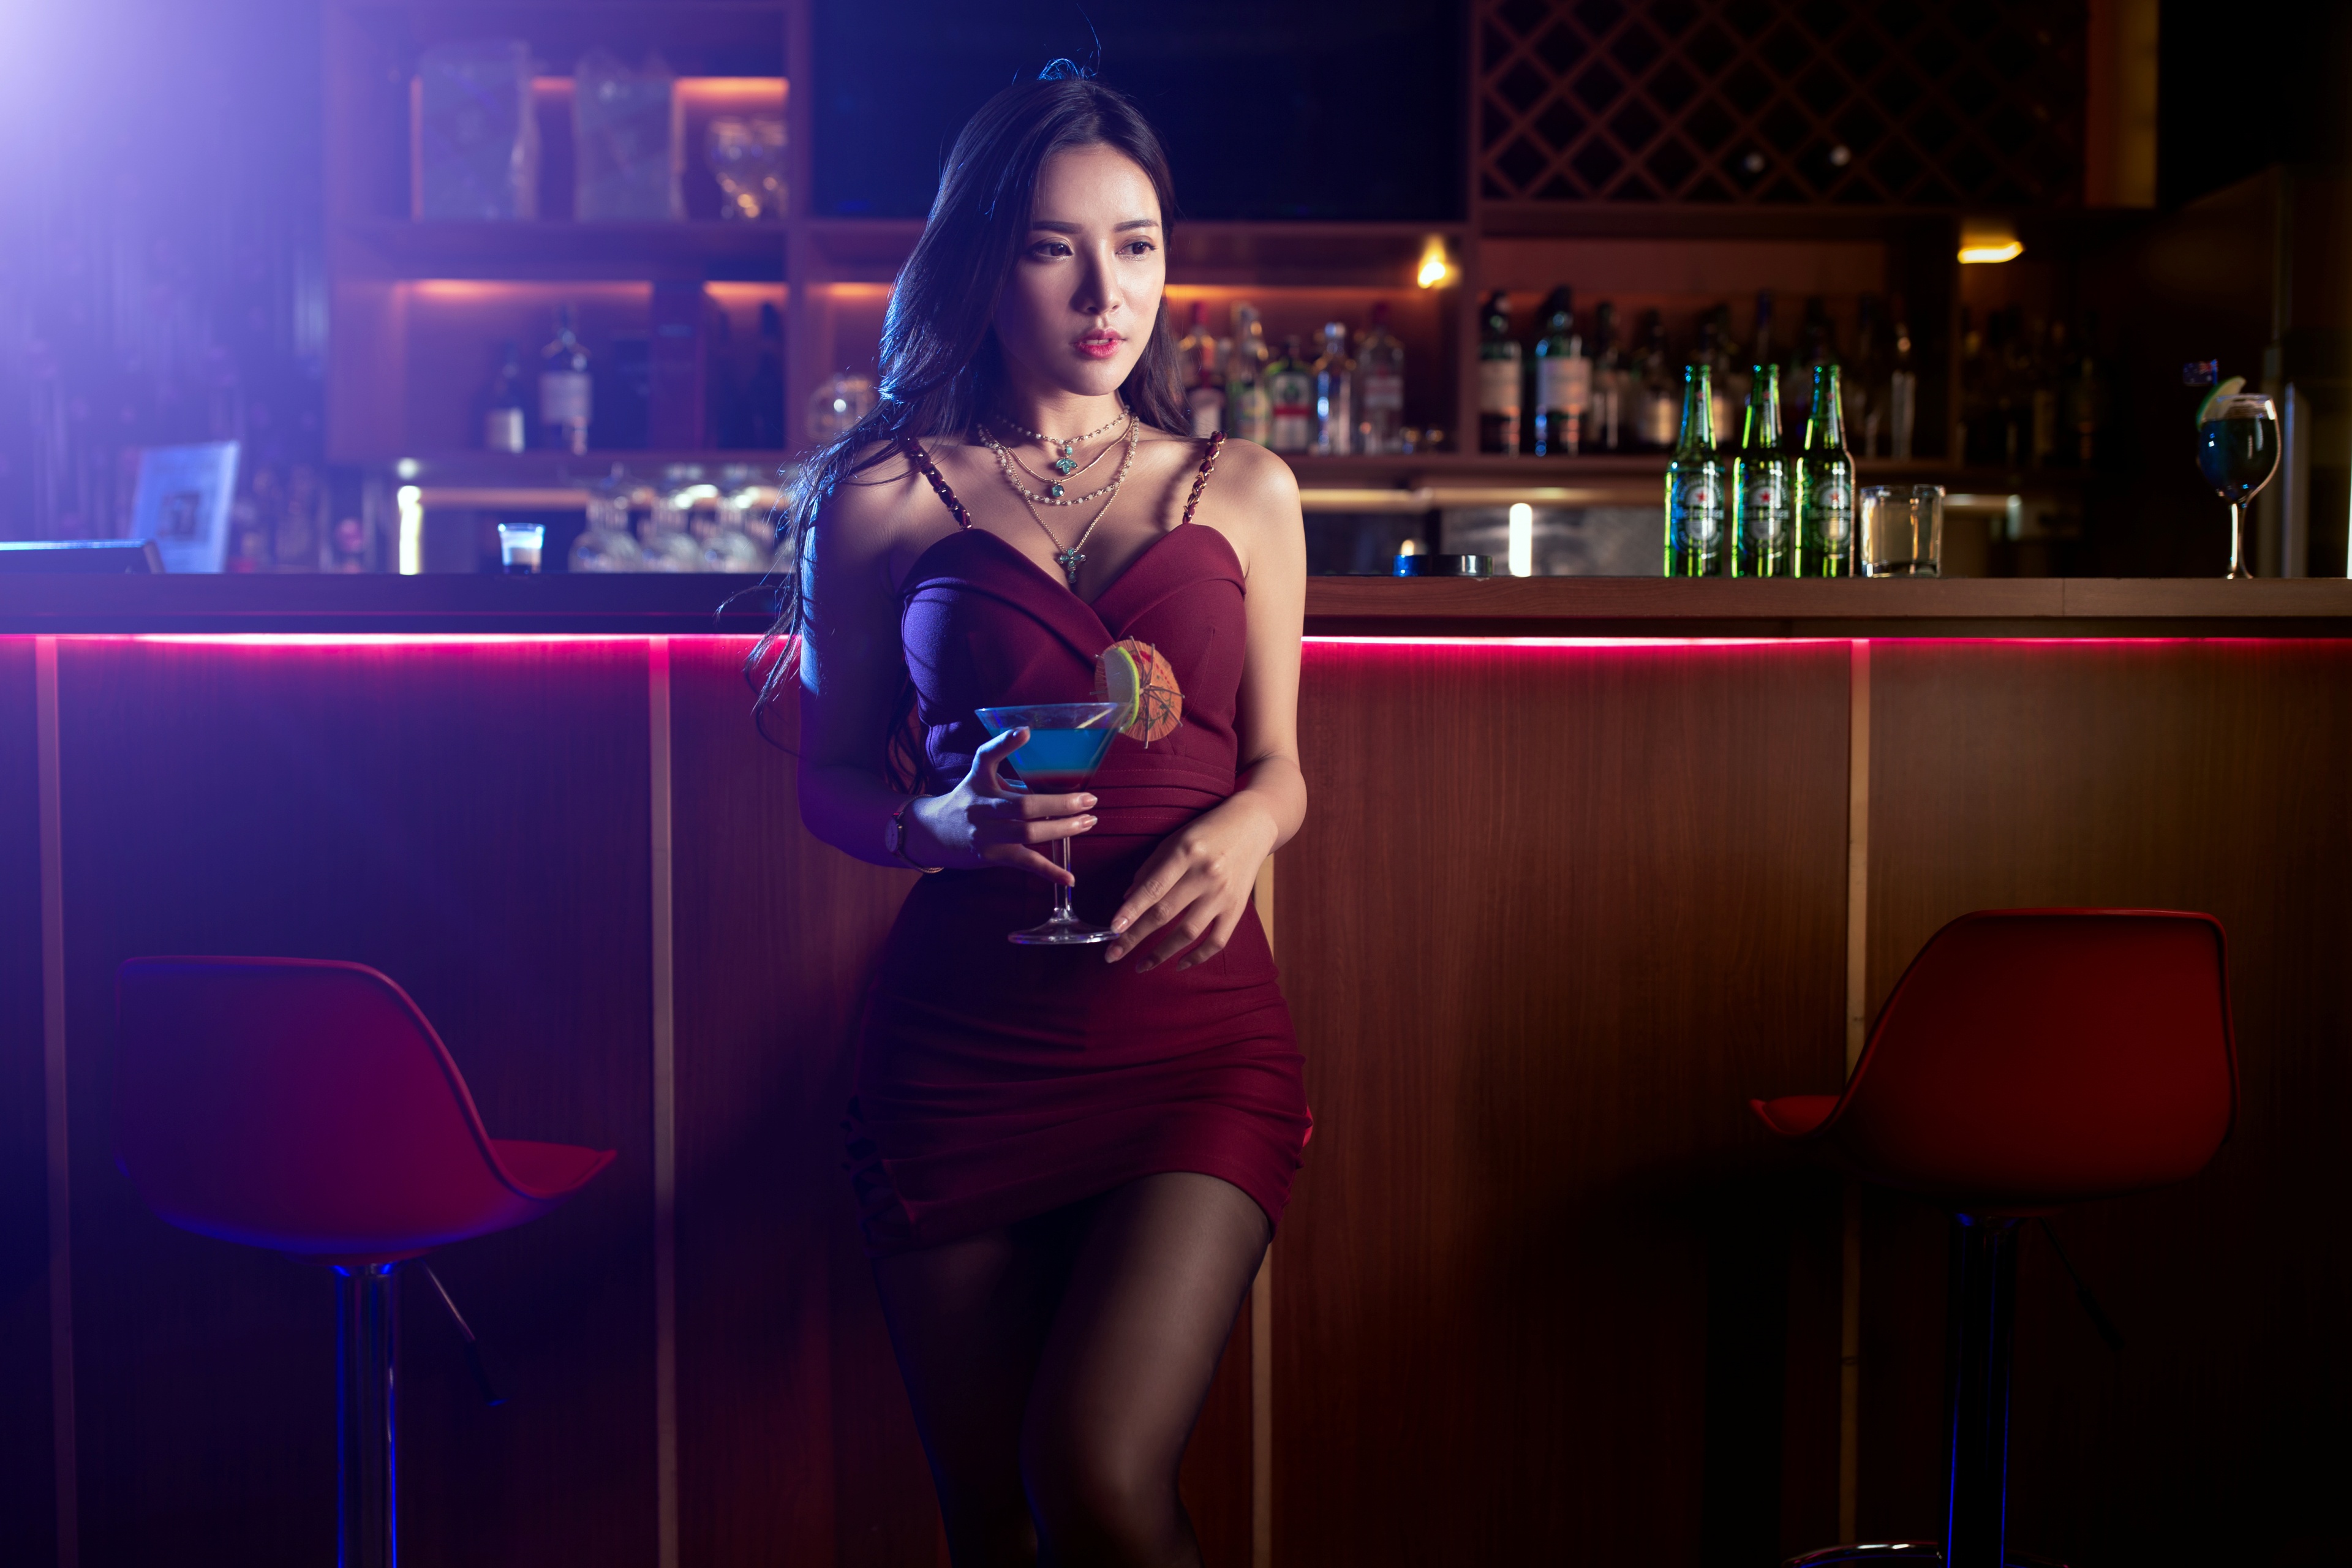
women, lady, model, person, photography, wallpaper, hair, leg, purple, flash photography, thigh, entertainment, fun, drink, magenta, electric blue, human leg, event, sportswear, waist, performing arts, fashion design, chair, darkness, midnight, music venue, sitting, abdomen, night, distilled beverage, bar, stocking, singer, room, performance, public event, audio equipment, tavern, jewellery